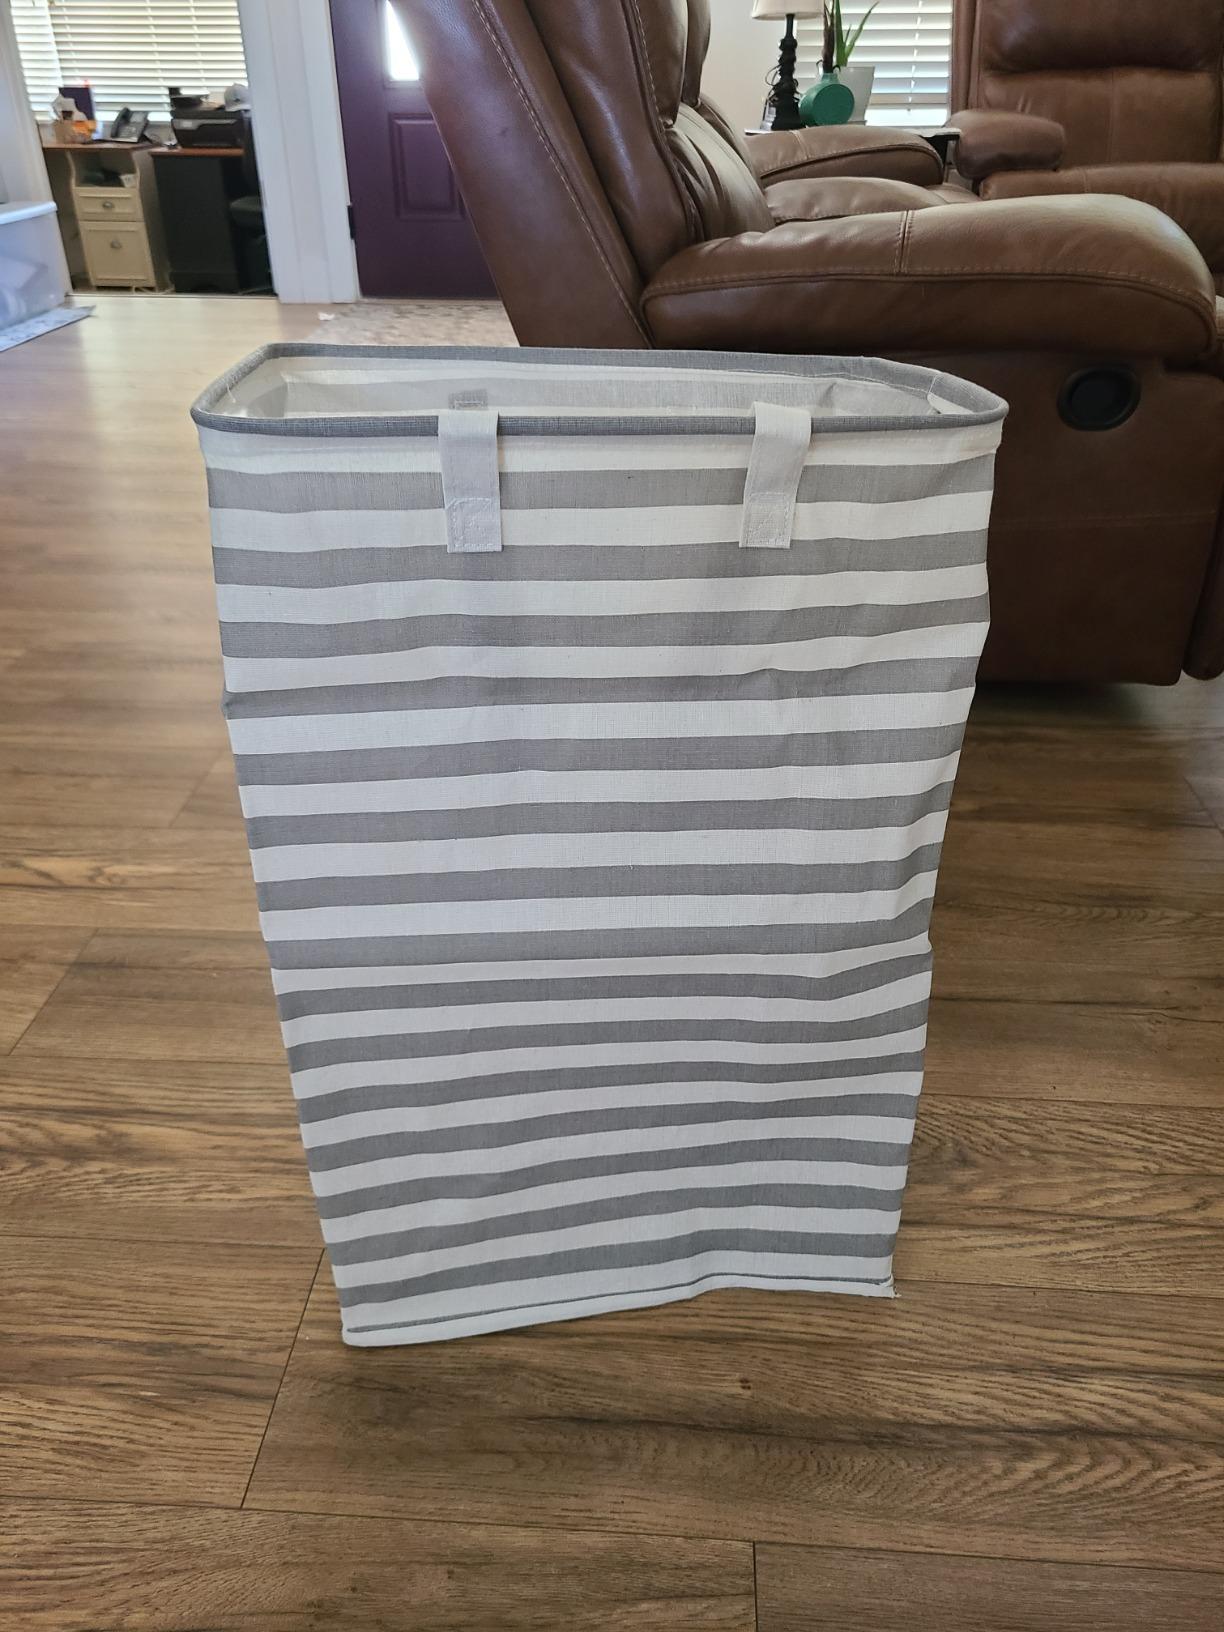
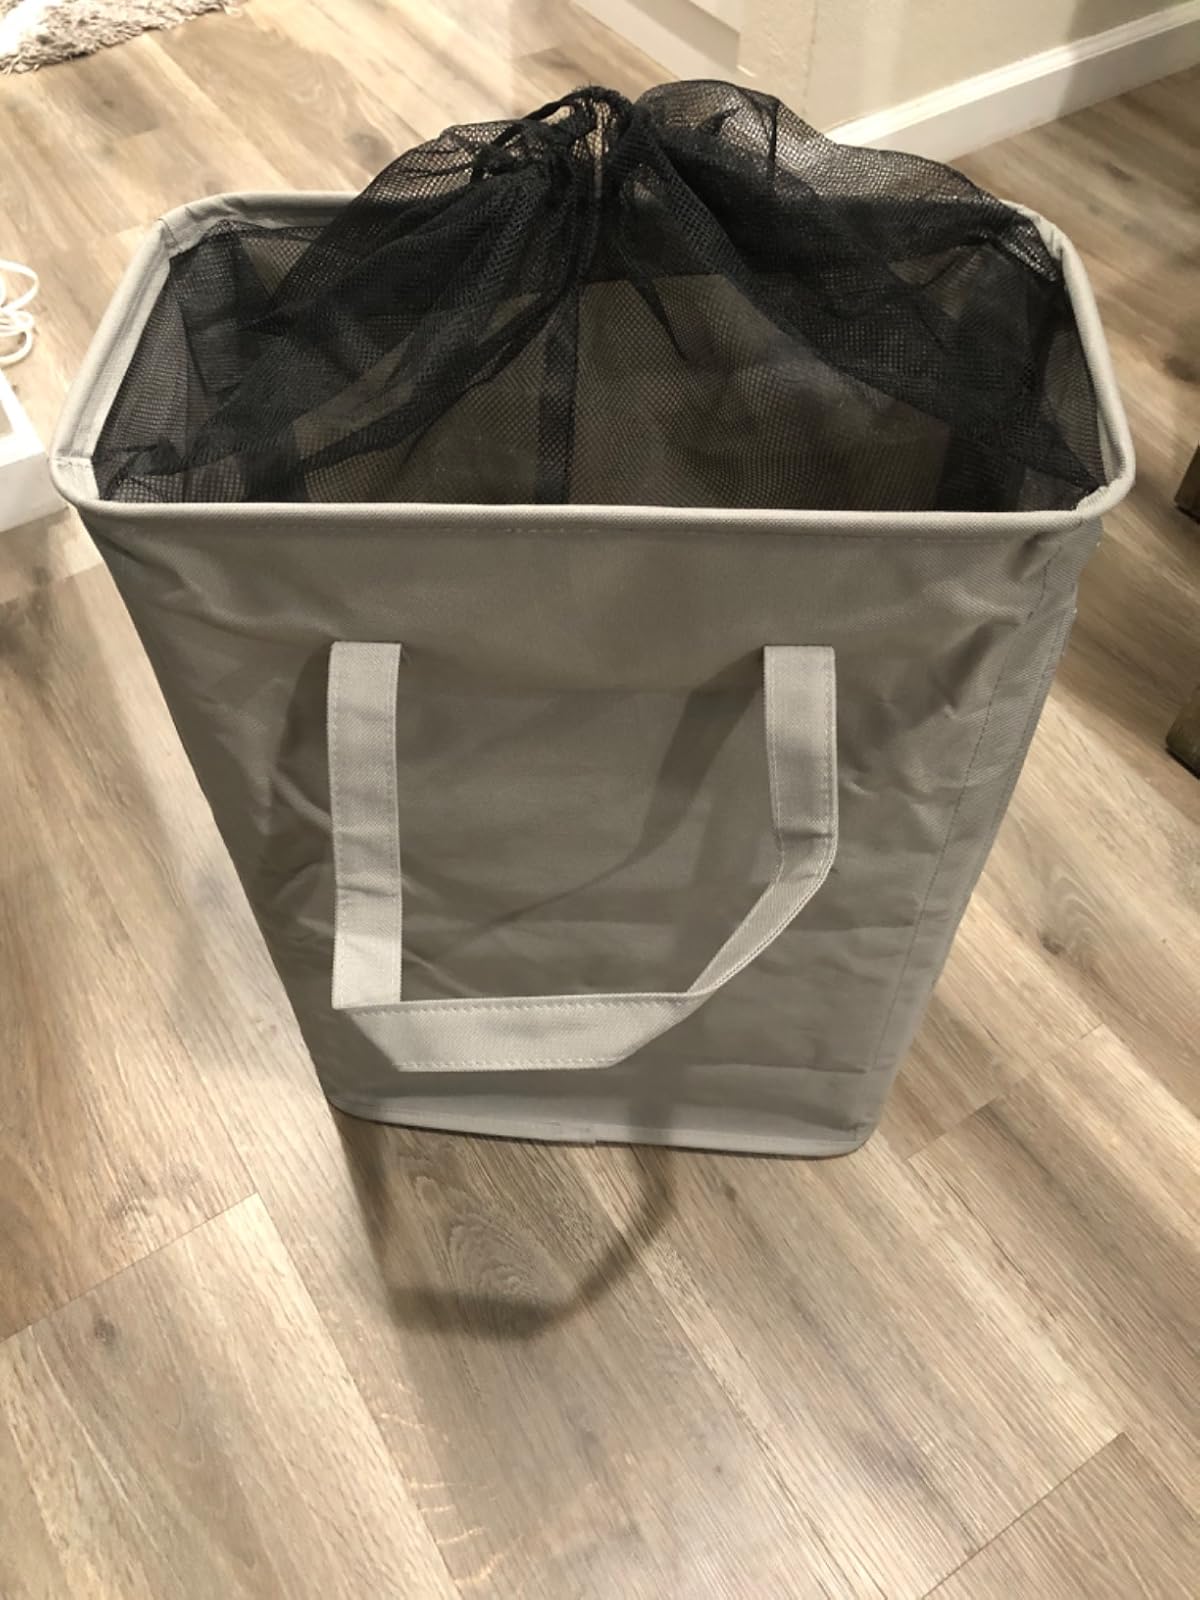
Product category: items_hamper
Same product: no